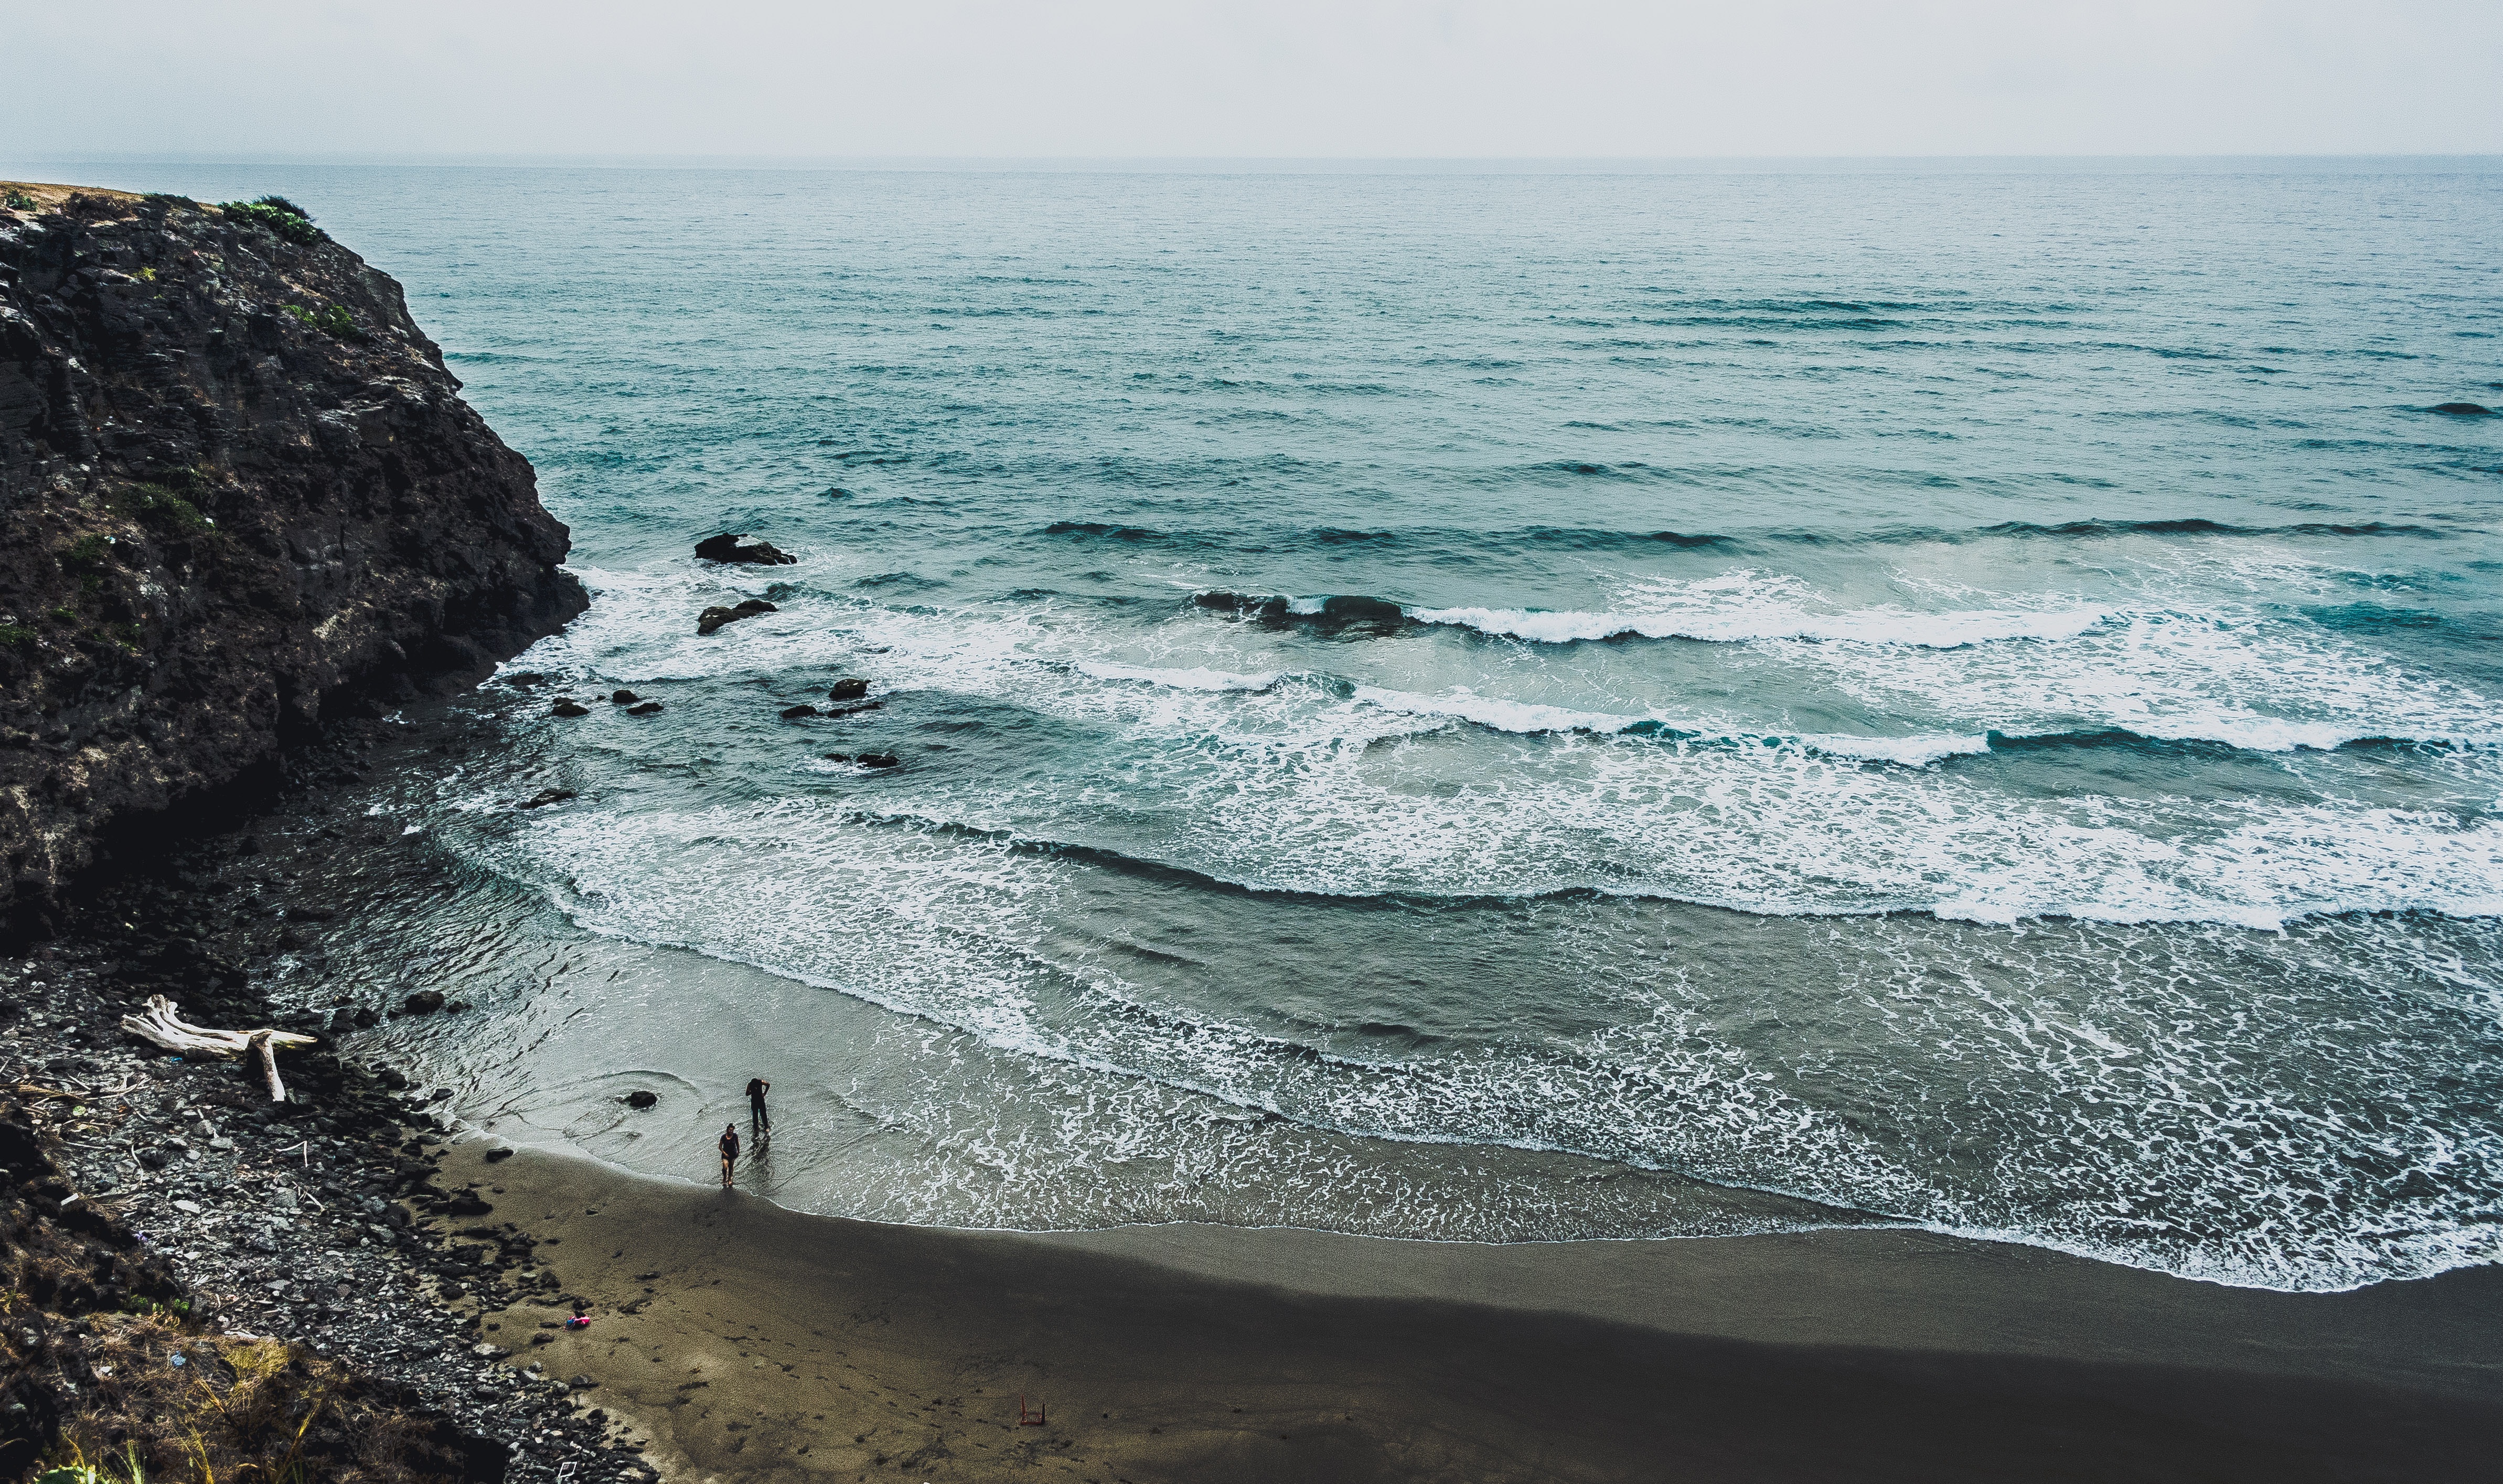
beach, sea, coast, water, rock, ocean, horizon, shore, wave, cliff, bay, terrain, material, body of water, cape, wind wave